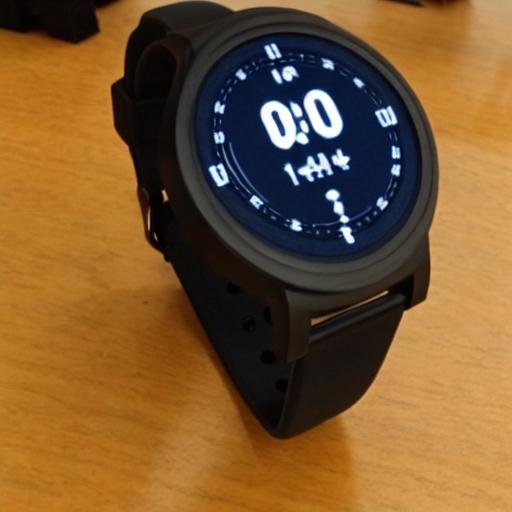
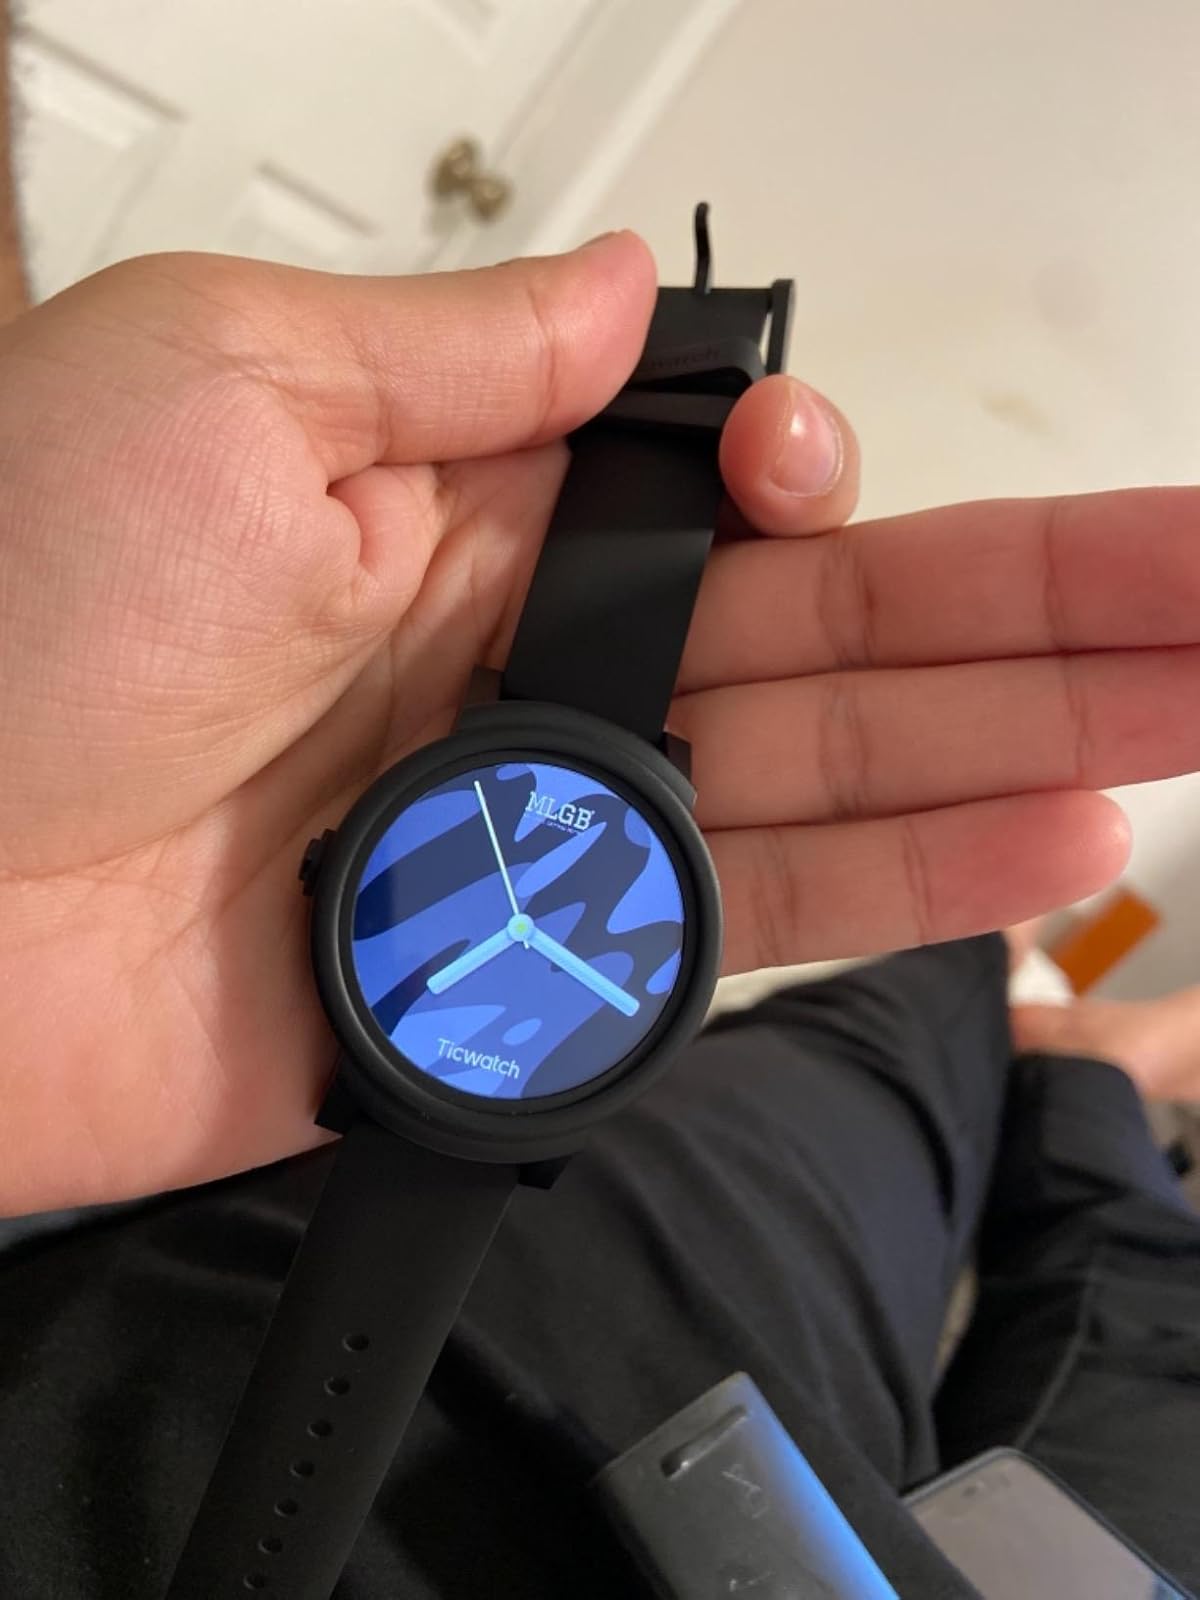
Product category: smartwatch
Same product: no